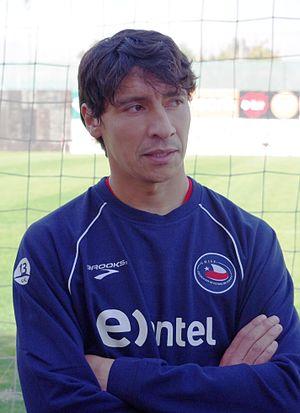
Pablo Andrés Contreras Fica, dit Pablo Contreras, est un ancien joueur de football chilien né le 11 septembre 1978 à Santiago. Il évoluait au poste de défenseur. Il prend sa retraite à la fin de la saison 2014.